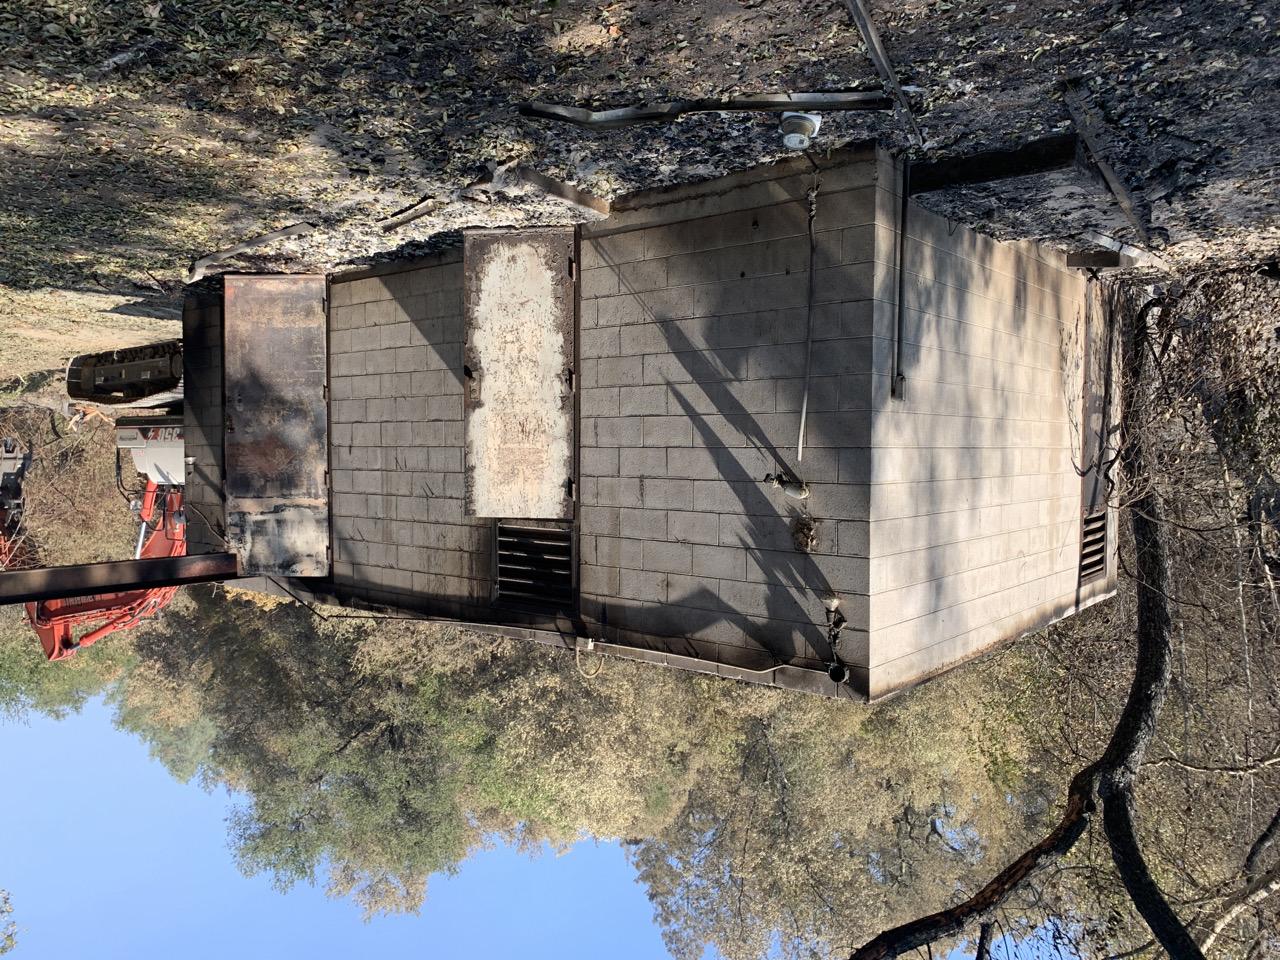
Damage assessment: destroyed